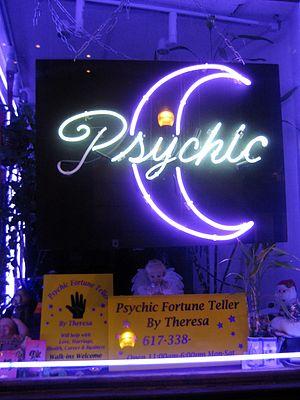
La voyance est une prétendue capacité divinatoire à percevoir une information dans l'espace et dans le temps en dehors de l'usage des cinq sens, par perception extrasensorielle.